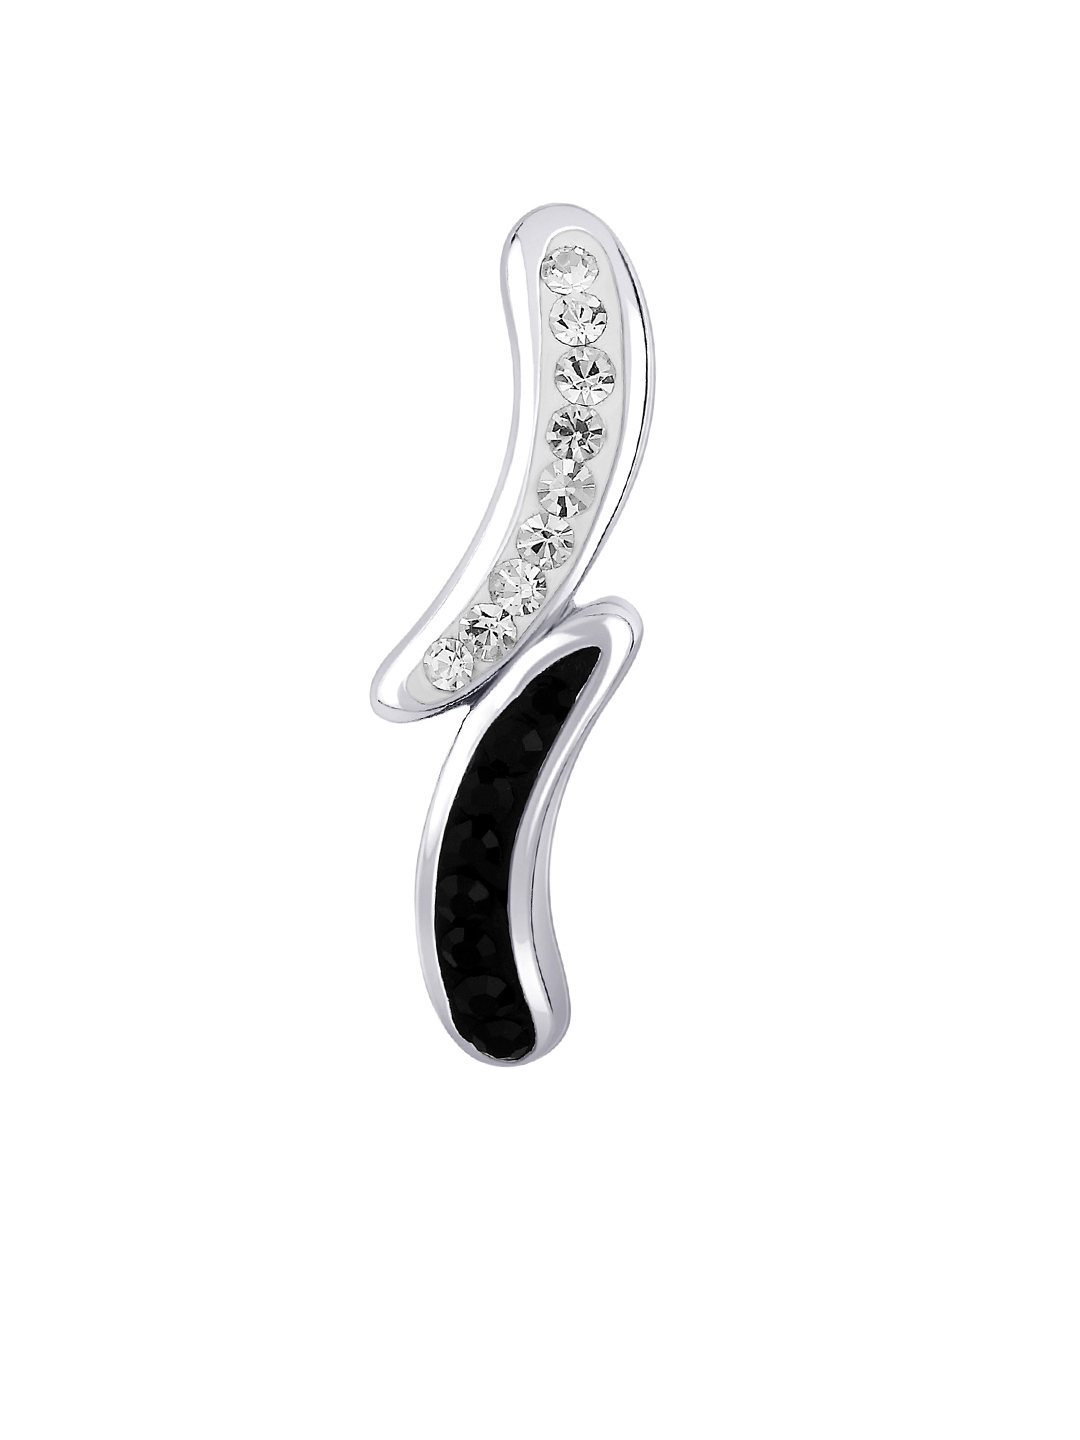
Lucera Women Silver Pendant with Chain
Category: Accessories / Jewellery / Pendant
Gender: Women
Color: Silver
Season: Summer 2013
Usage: Casual